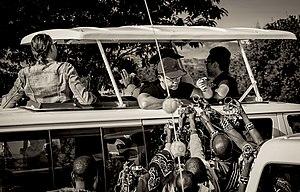
La réserve nationale du Masai Mara est une réserve nationale située au sud-ouest du Kenya. C'est le prolongement naturel du parc national du Serengeti situé en Tanzanie. Elle tient son nom de la tribu qui vit sur ses terres, les Masaïs, et de la rivière qui la traverse, la Mara. C'est dans ce parc qu'a été tourné le film Félins.